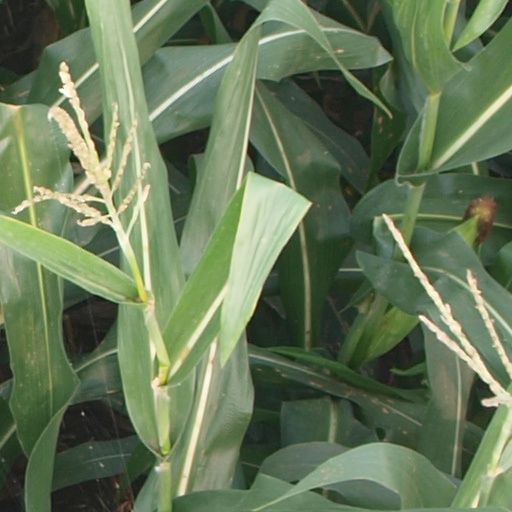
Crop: maize; corn